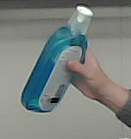
Product: sensodyne_mouthwash